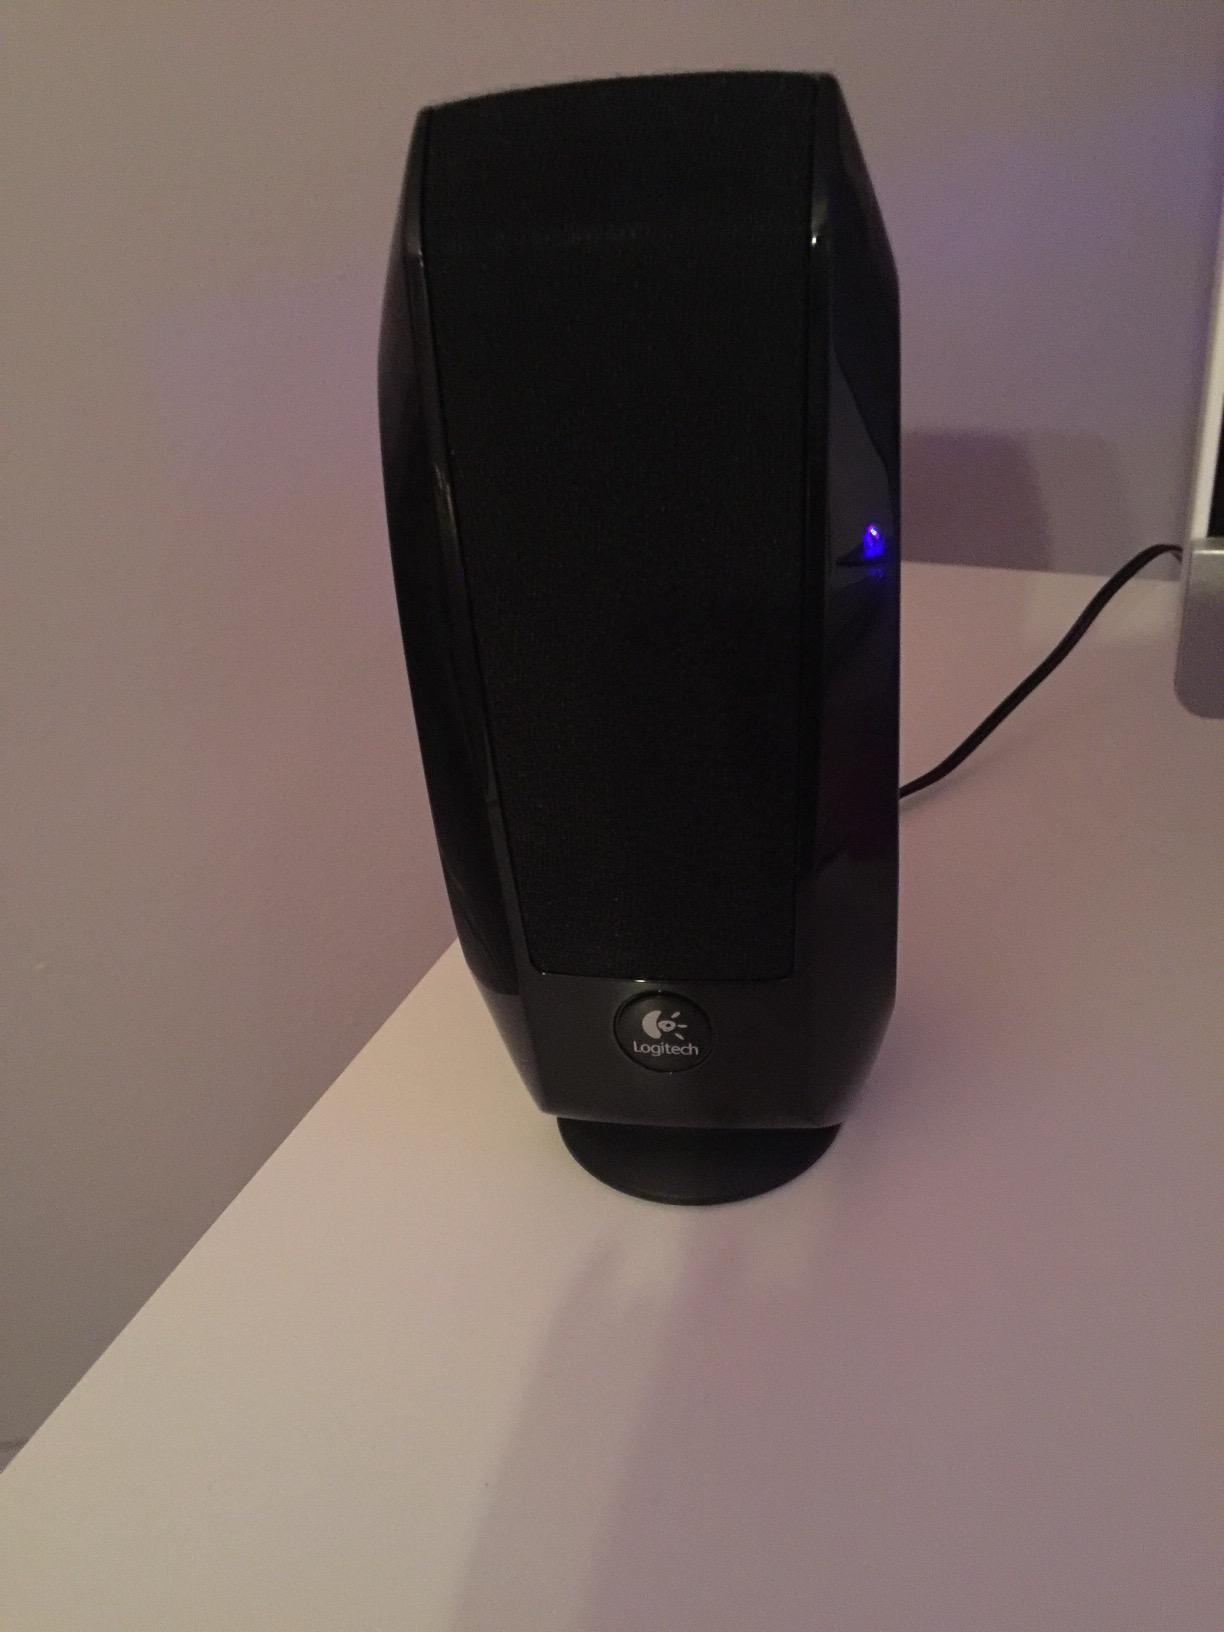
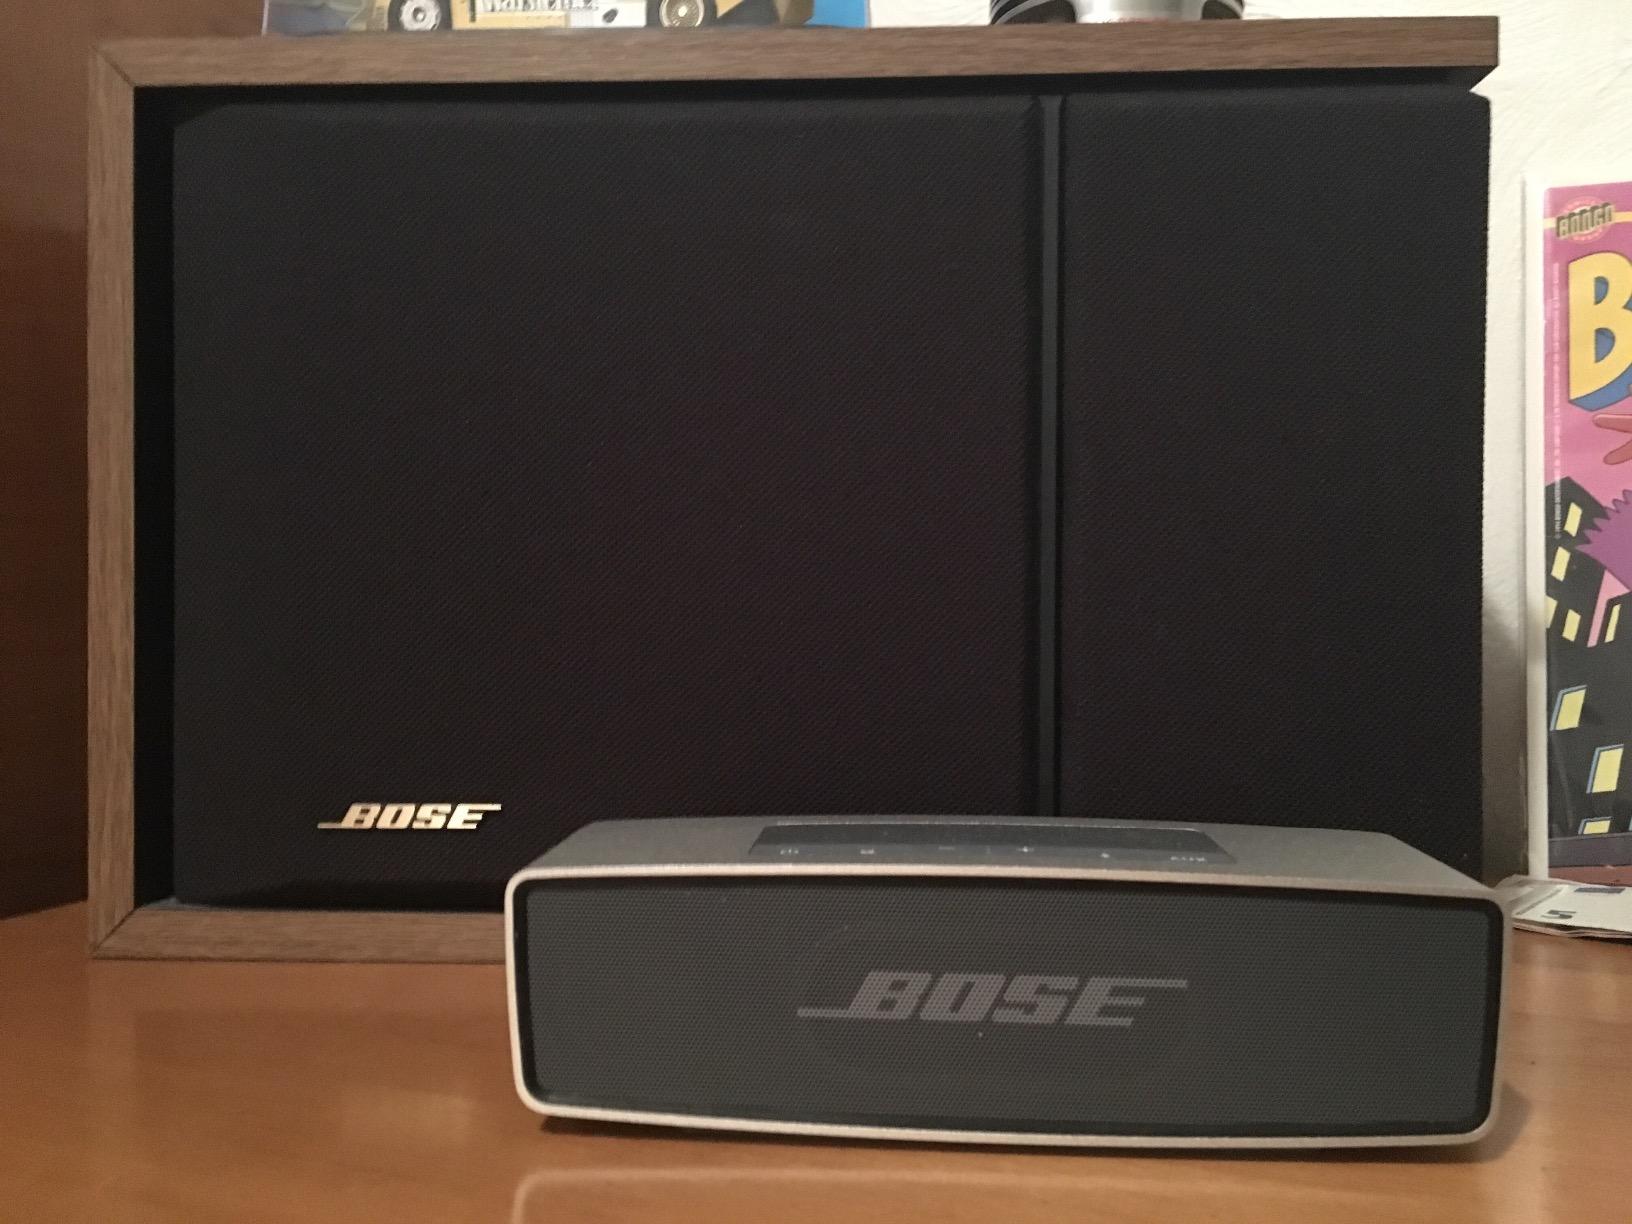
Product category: speaker
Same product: no